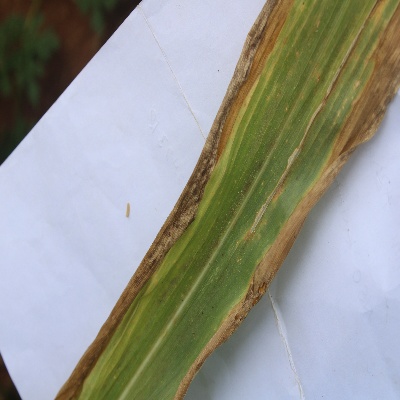
Crop: Maize
Condition: leaf blight